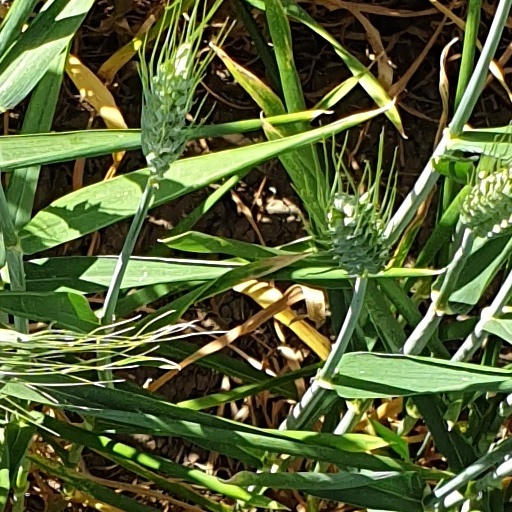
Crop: wheat